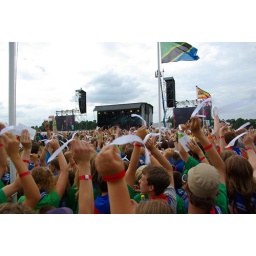
Everybody in the giant peace sign got a white lint to wave with when the plane flew over